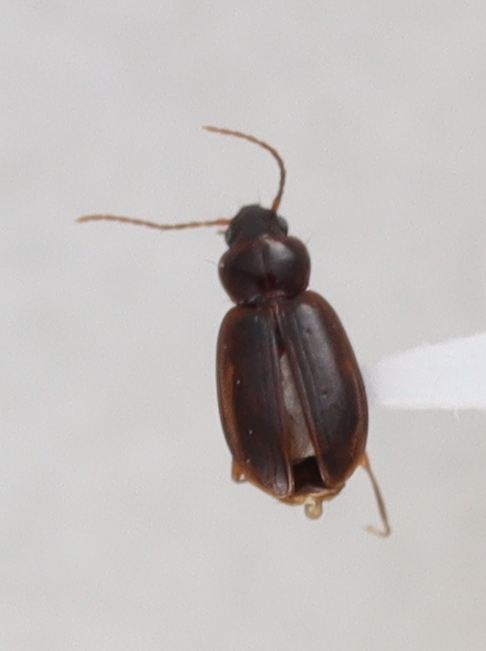
Scientific name: Trechus obtusus
Plot: 14
Trap: S
Collected: 20210908